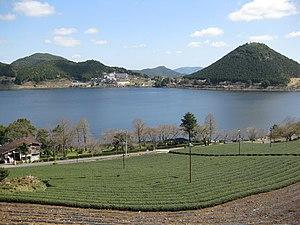
Imuta-ike est un lac de cratère d'eau douce à Satsumasendai, préfecture de Kagoshima au Japon. Il a été classé « monument naturel national du Japon » en 1921 et soixante hectares de zones humides ont été inscrits site Ramsar en 2005.